Johann Andreas Eisenmenger

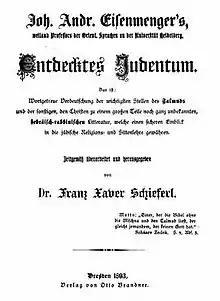
"Entdecktes Judent[h]um", title page of F. X. Schieferl's edition

The book was designed not only to reveal to Christians the existence of elements in Jewish rabbinical thought which Eisenmenger thought injurious to the Christian faith, but also to appeal to a free-thinking secular public, and to enlightened Jews whom he wished to shock by his revelations. In particular he hoped to use his evidence in order to promote the conversion of 'honest Jews' to his own faith. Paul Lawrence Rose writes: